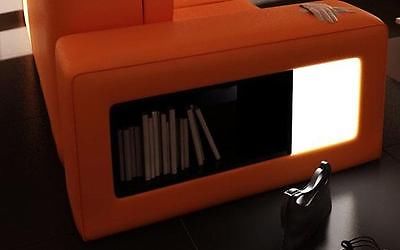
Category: sofa